Latin Church

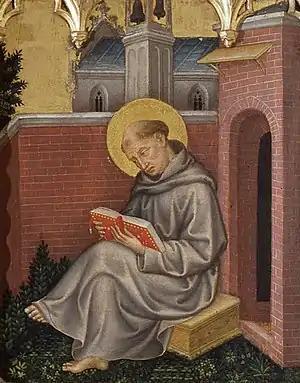
Detail from "Valle Romita Polyptych" by Gentile da Fabriano (c. 1400) showing Thomas Aquinas

Scholasticism is a method of critical thought which dominated teaching by the academics ("scholastics", or "schoolmen") of medieval universities in Europe from about 1100 to 1700, The 13th and early 14th centuries are generally seen as the high period of scholasticism. The early 13th century witnessed the culmination of the recovery of Greek philosophy. Schools of translation grew up in Italy and Sicily, and eventually in the rest of Europe. Powerful Norman kings gathered men of knowledge from Italy and other areas into their courts as a sign of their prestige. William of Moerbeke's translations and editions of Greek philosophical texts in the middle half of the thirteenth century helped form a clearer picture of Greek philosophy, particularly of Aristotle, than was given by the Arabic versions on which they had previously relied. Edward Grant writes: "Not only was the structure of the Arabic language radically different from that of Latin, but some Arabic versions had been derived from earlier Syriac translations and were thus twice removed from the original Greek text. Word-for-word translations of such Arabic texts could produce tortured readings. By contrast, the structural closeness of Latin to Greek permitted literal, but intelligible, word-for-word translations."